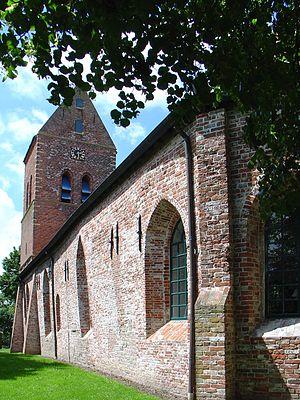
Godlinze est un village néerlandais de la commune de Delfzijl, en province de Groningue. Godlinze est situé au nord d'Appingedam.